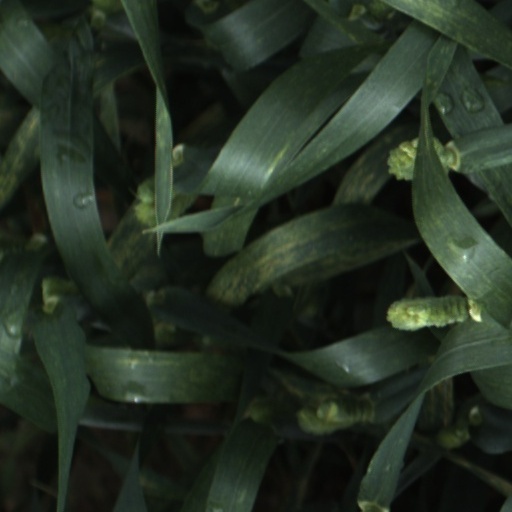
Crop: wheat